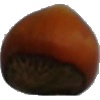
Label: nut_forest